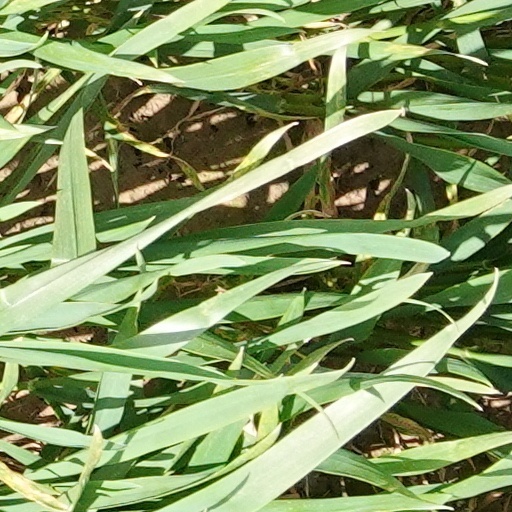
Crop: wheat